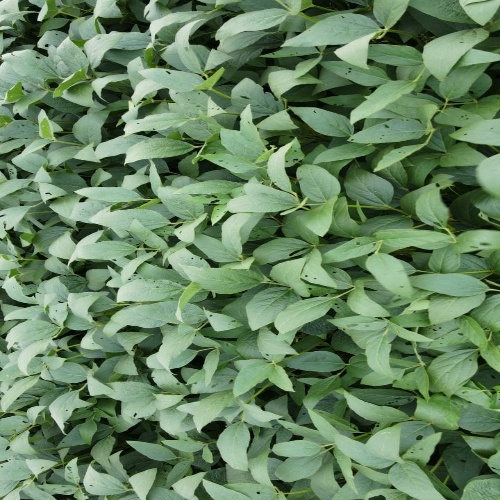
Label: Diabrotica_speciosa